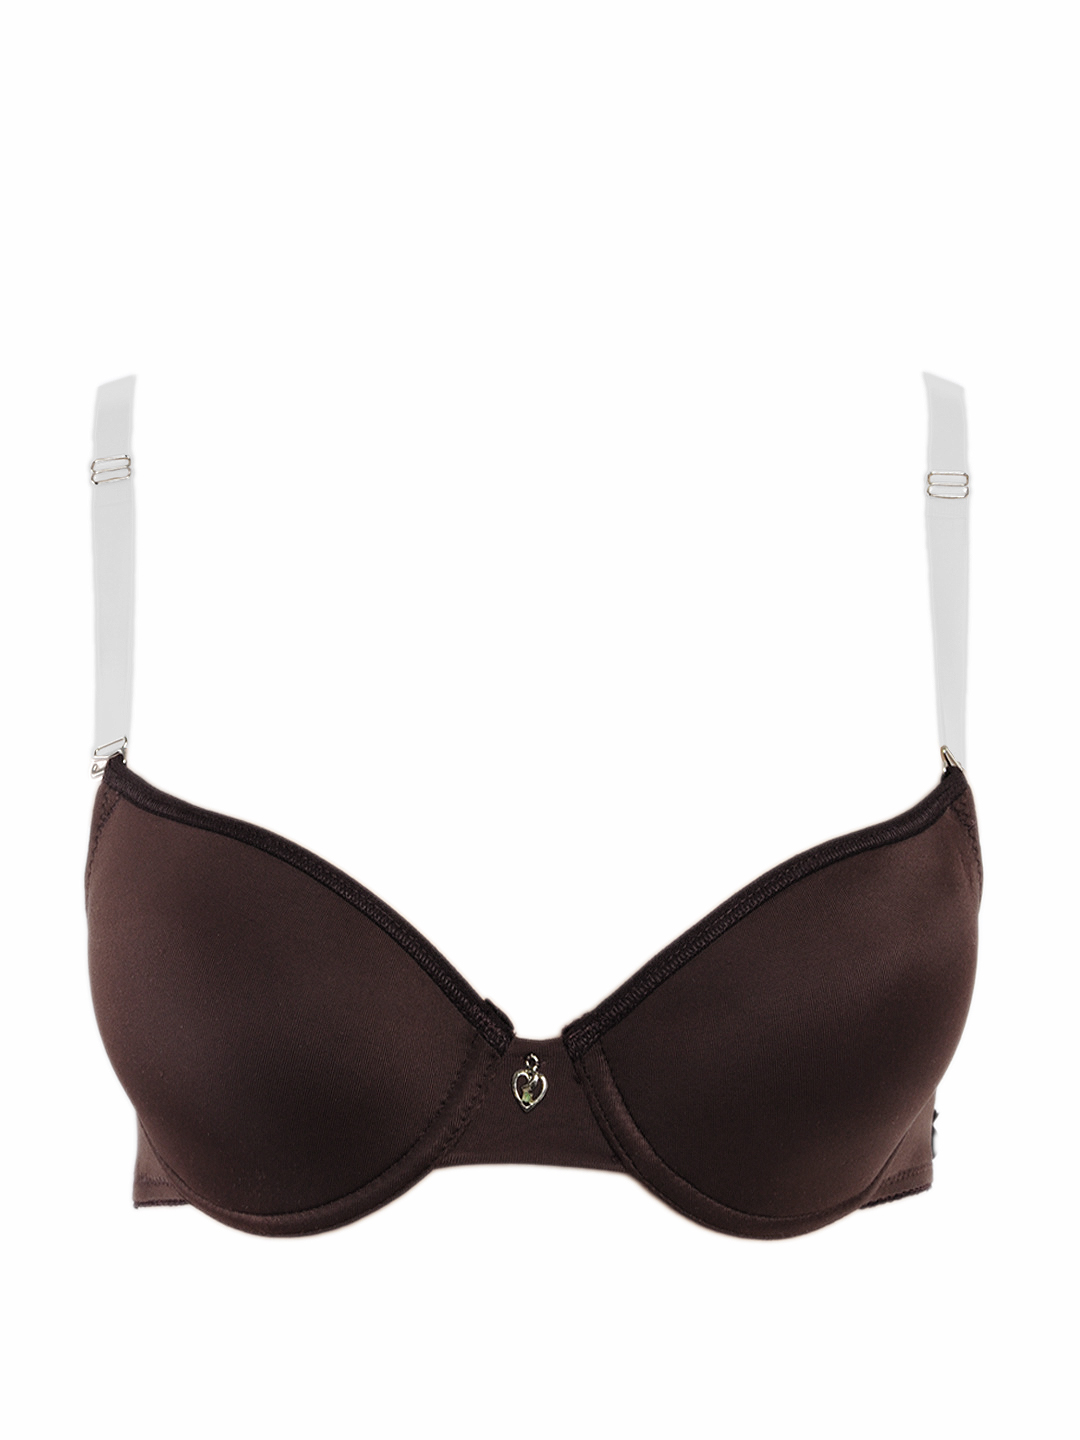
Lovable Women Fiona Brown Bra
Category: Apparel / Innerwear / Bra
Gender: Women
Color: Brown
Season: Summer 2012
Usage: Casual